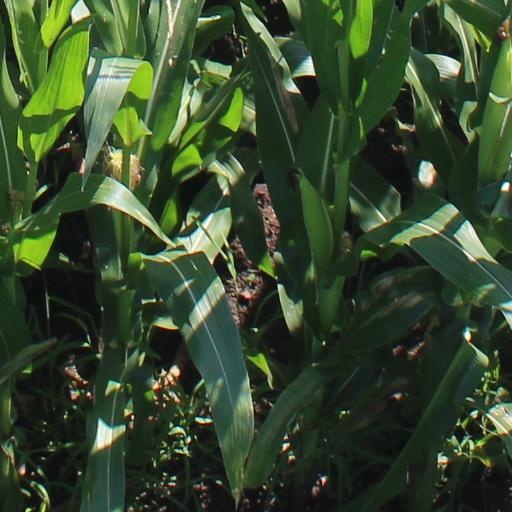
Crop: maize; corn